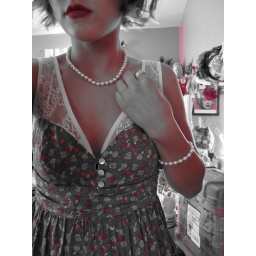
myself in a cute dress